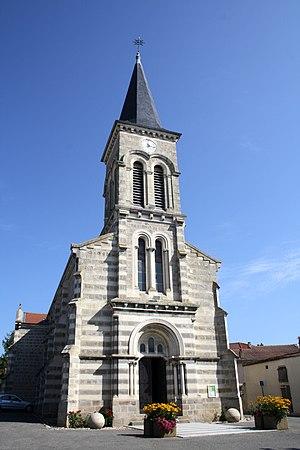
Eglise Saint-Ennemond à Chalain-le-Comtal (Loire)
Chalain-le-Comtal est une commune française située dans le département de la Loire en région Auvergne-Rhône-Alpes, et faisant partie de Loire Forez Agglomération.